Georgia men's national ice hockey team

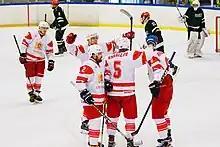
The Georgian national team at the 2022 World Championship Division IIB.

In October 2015 Georgia participated in the first game of the 2018 Winter Olympic qualification tournament, against Bulgaria, losing the match 9–1. Funding from the Georgian government came for the first time in 2015; prior to that the players and management had to pay all expenses. In the 2016 Division III tournament, they finished second after winning four games out of five, only losing to Turkey 5–4, and having the tournament's leading scorer, Boris Kochkin (who had 10 goals and 9 assists). However, all their matches were later nullified and the results recorded as 5–0 forfeits due to Georgia's use of ineligible players. At the 2017 Division III tournament they placed third, winning three of their five games. Five Georgians placed in the top ten scorers, including Artem Kozyulin in first with 25 points (13 goals and 12 assists), while Artem Kurbatov was named the tournament's best defeceman. In the 2018 Division III tournament, they finished first after winning four games out of five, losing one game to South Africa 4–2. Five of the top ten scorers in the tournament were from the Georgian team, including Aleksandr Zhuzhunashvili, who led the tournament in goals (10), assists (9), and points (19), and was named the best forward. For the first time, Georgia earned promotion to Division IIB for 2019. The result was attributed to a policy of naturalization: three of the top five scorers had Russian or Ukrainian surnames, while all five learned hockey outside of Georgia. The result had Georgia place 40th in the IIHF World Ranking, their highest spot to date.